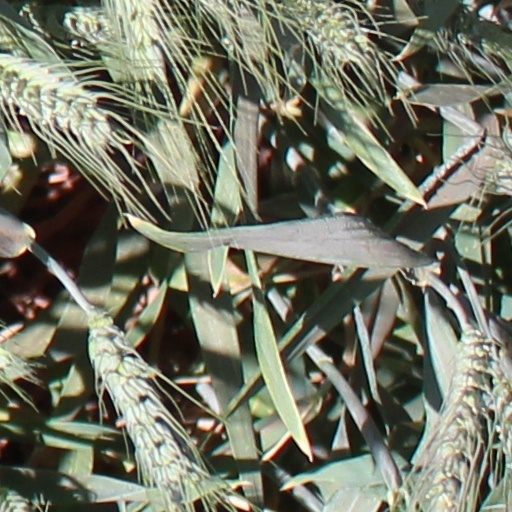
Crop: wheat